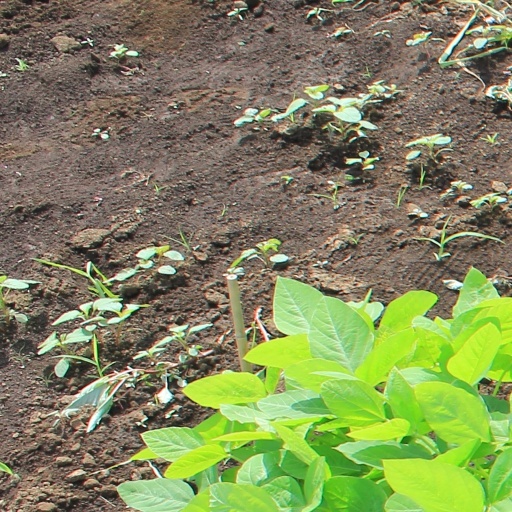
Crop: soybean